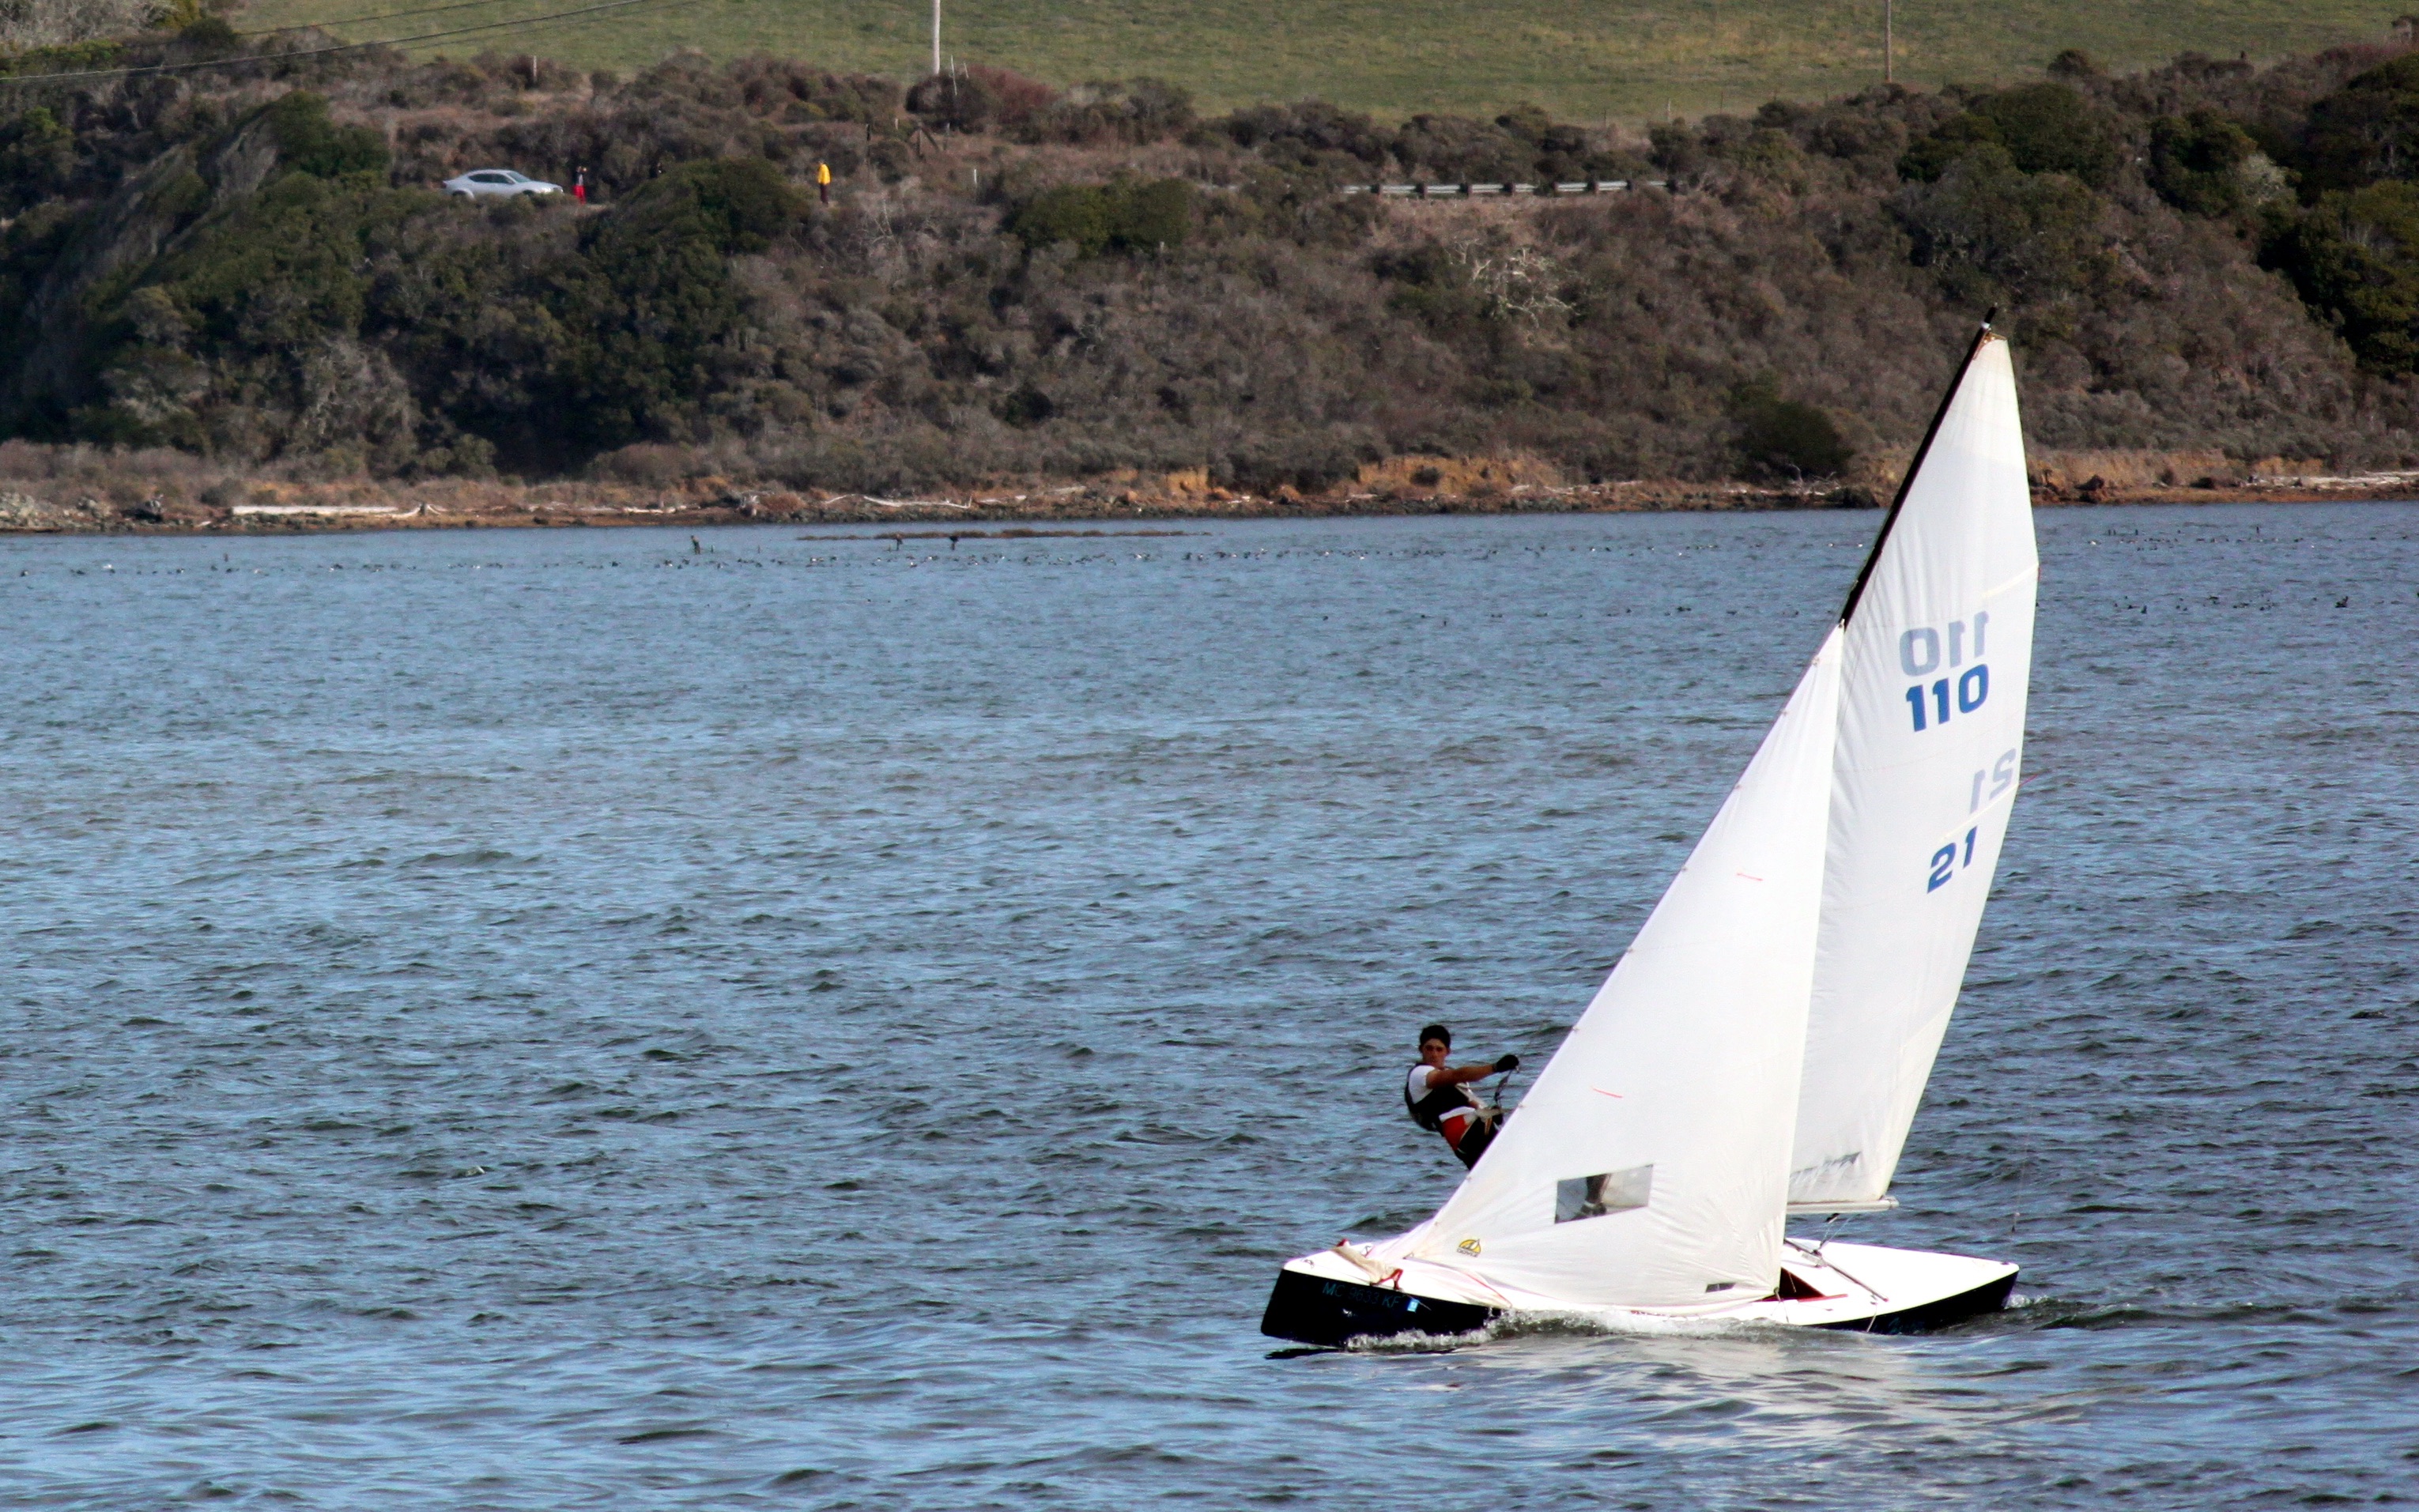
boat, dinghy sailing, sailboat, sailing, vehicle, sail, skiff, boating, sea, watercraft, dinghy, keelboat, sailing ship, sports, windsports, sailboat racing, yacht racing